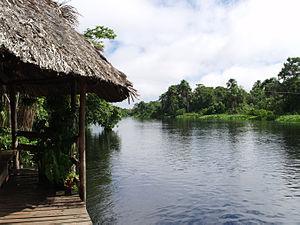
Maturín est l'une des 13 municipalités de l'État de Monagas au Venezuela. Son chef-lieu est Maturín. En 2011, la population s'élève à 542 259 habitants.